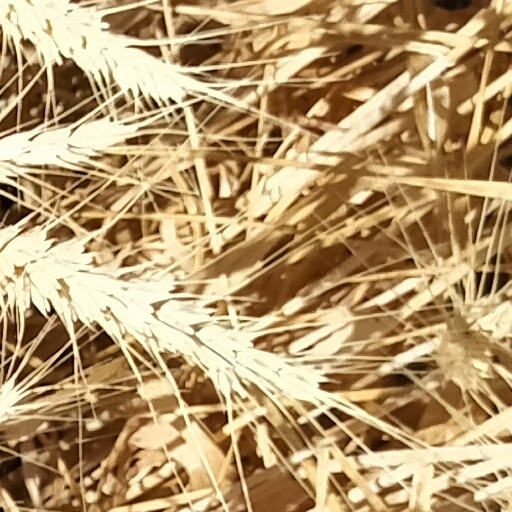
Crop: wheat